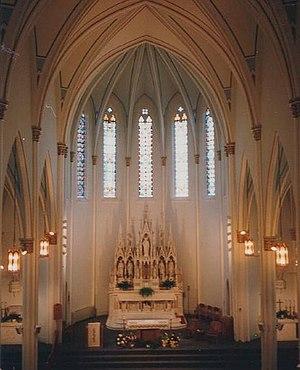
L'église de Tous-les-Saints est une église catholique dépendant du diocèse de Davenport aux États-Unis, située dans la ville de Keokuk dans l'Iowa. Cette église de style néogothique est inscrite au Registre national des lieux historiques.